Raw meat

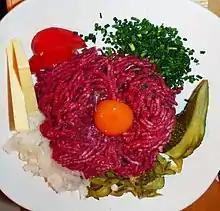
Steak tartare

While the majority of meat is cooked before eating, some traditional dishes such as crudos, steak tartare, Mett, kibbeh nayyeh, sushi/sashimi, raw oysters, Carpaccio or other delicacies can call for uncooked meat. The risk of disease from ingesting pathogens found in raw meat is significantly higher than cooked meat, although both can be contaminated. Meat can be incorrectly or insufficiently cooked, allowing disease-carrying pathogens to be ingested. Also, meat can be contaminated during the production process at any time, from the slicing of prepared meats to cross-contamination of food in a refrigerator. All of these situations lead to a greater risk of disease.